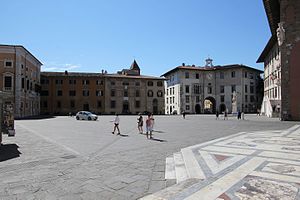
Piazza dei Cavalieri
Piazza dei Cavalieri.
Piazza dei Cavalieri er en plads i byen Pisa i regionen Toscana, Italien. Det er den anden af byens hvødpladspladser. Det har været centrum for det politiske liv i byen i middelalderen. Efter midten af 1550-tallet blev den hovedkvarter for Sankt Stefans orden. I dag er det et vigtigt sted for uddannelse, da Scuola Normale di Pisa ligger her.